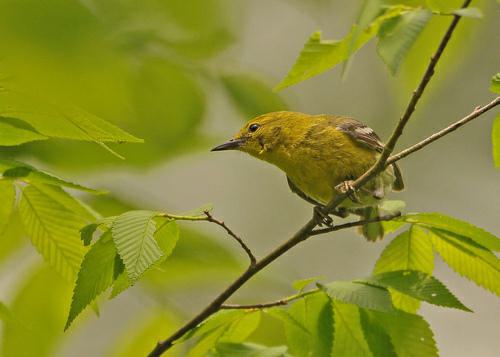
A photo of a pine warbler